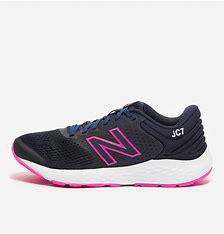
Brand: New
Model: Balance 520